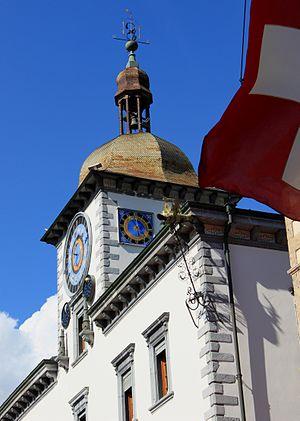
Suisse, canton du Valais, Sion, Hôtel de ville et son horloge astronomique, date du 12e siècle. Ses portes sont ornées de boiseries décoratives.
L'horloge astronomique de Sion est une horloge astronomique installée à Sion en Suisse.